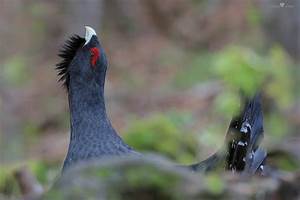
Label: chicken